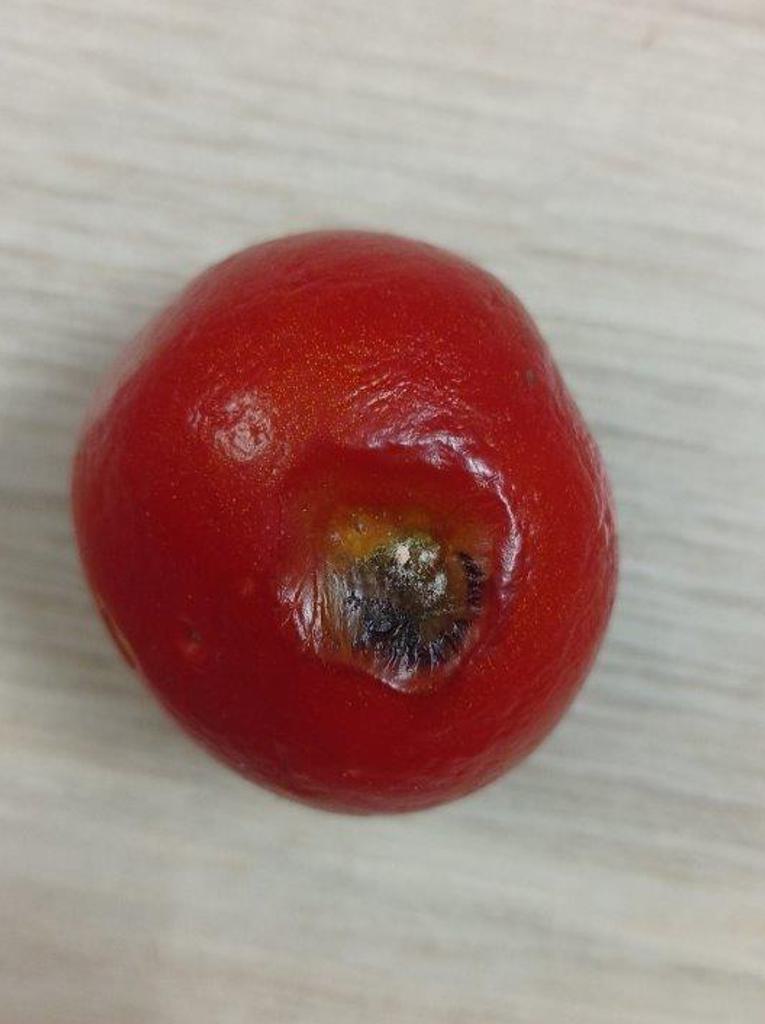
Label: Rotten